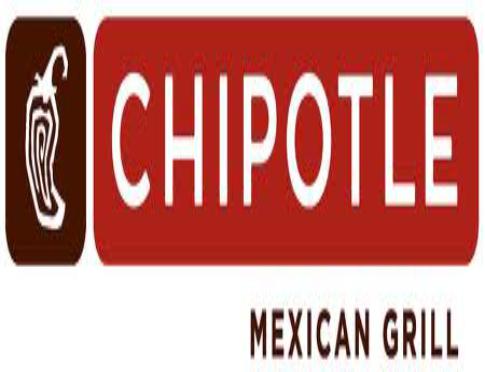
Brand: Chipotle Mexican Grill-2
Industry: Clothes